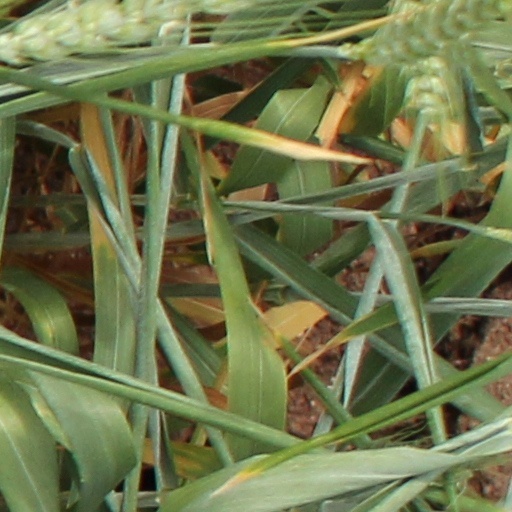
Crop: wheat